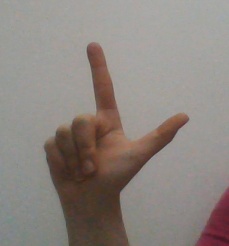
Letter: laam